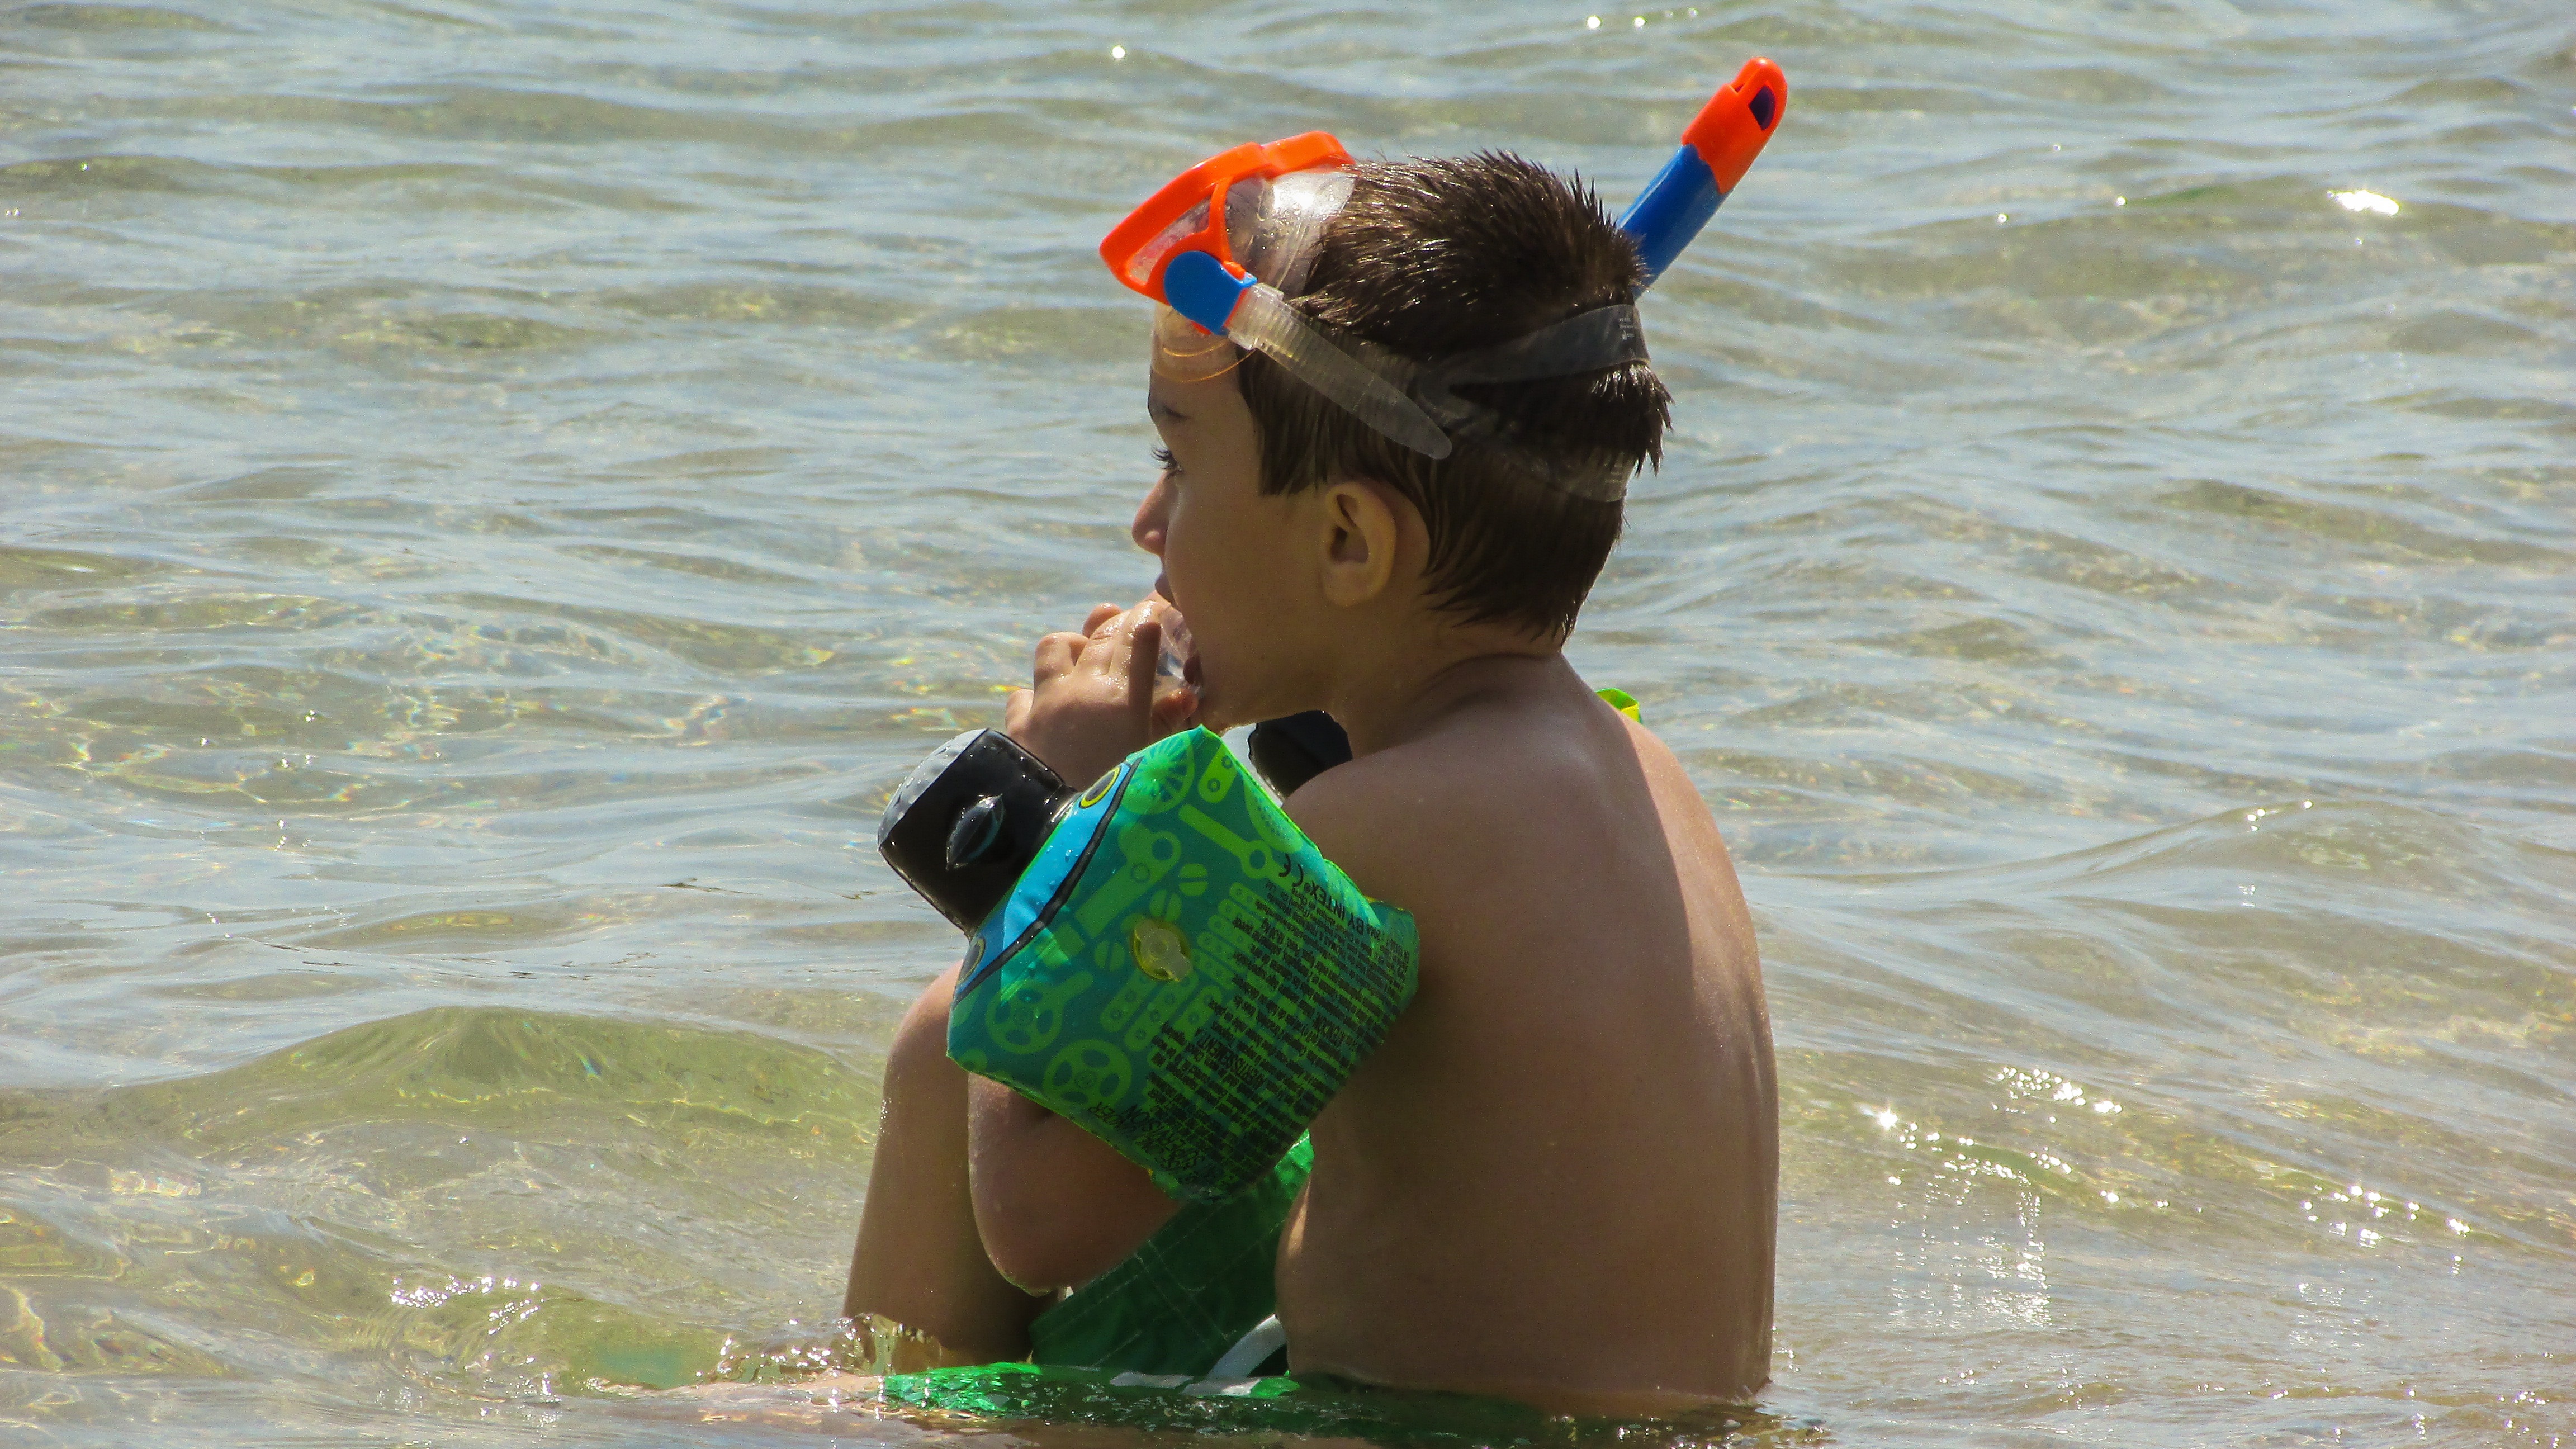
beach, sea, water, wave, boy, kid, summer, vacation, child, playing, swimming, fun, happy, sports, water sport, open water swimming